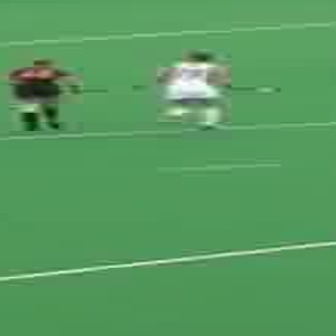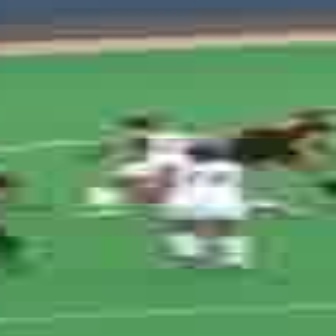
  Please identify the target specified by the bounding box [148,49,228,129] in the first image and locate it in the second image. Return the coordinates in [x_min,y_min,x_max,y_max] format.
Answer: [124,146,248,270]